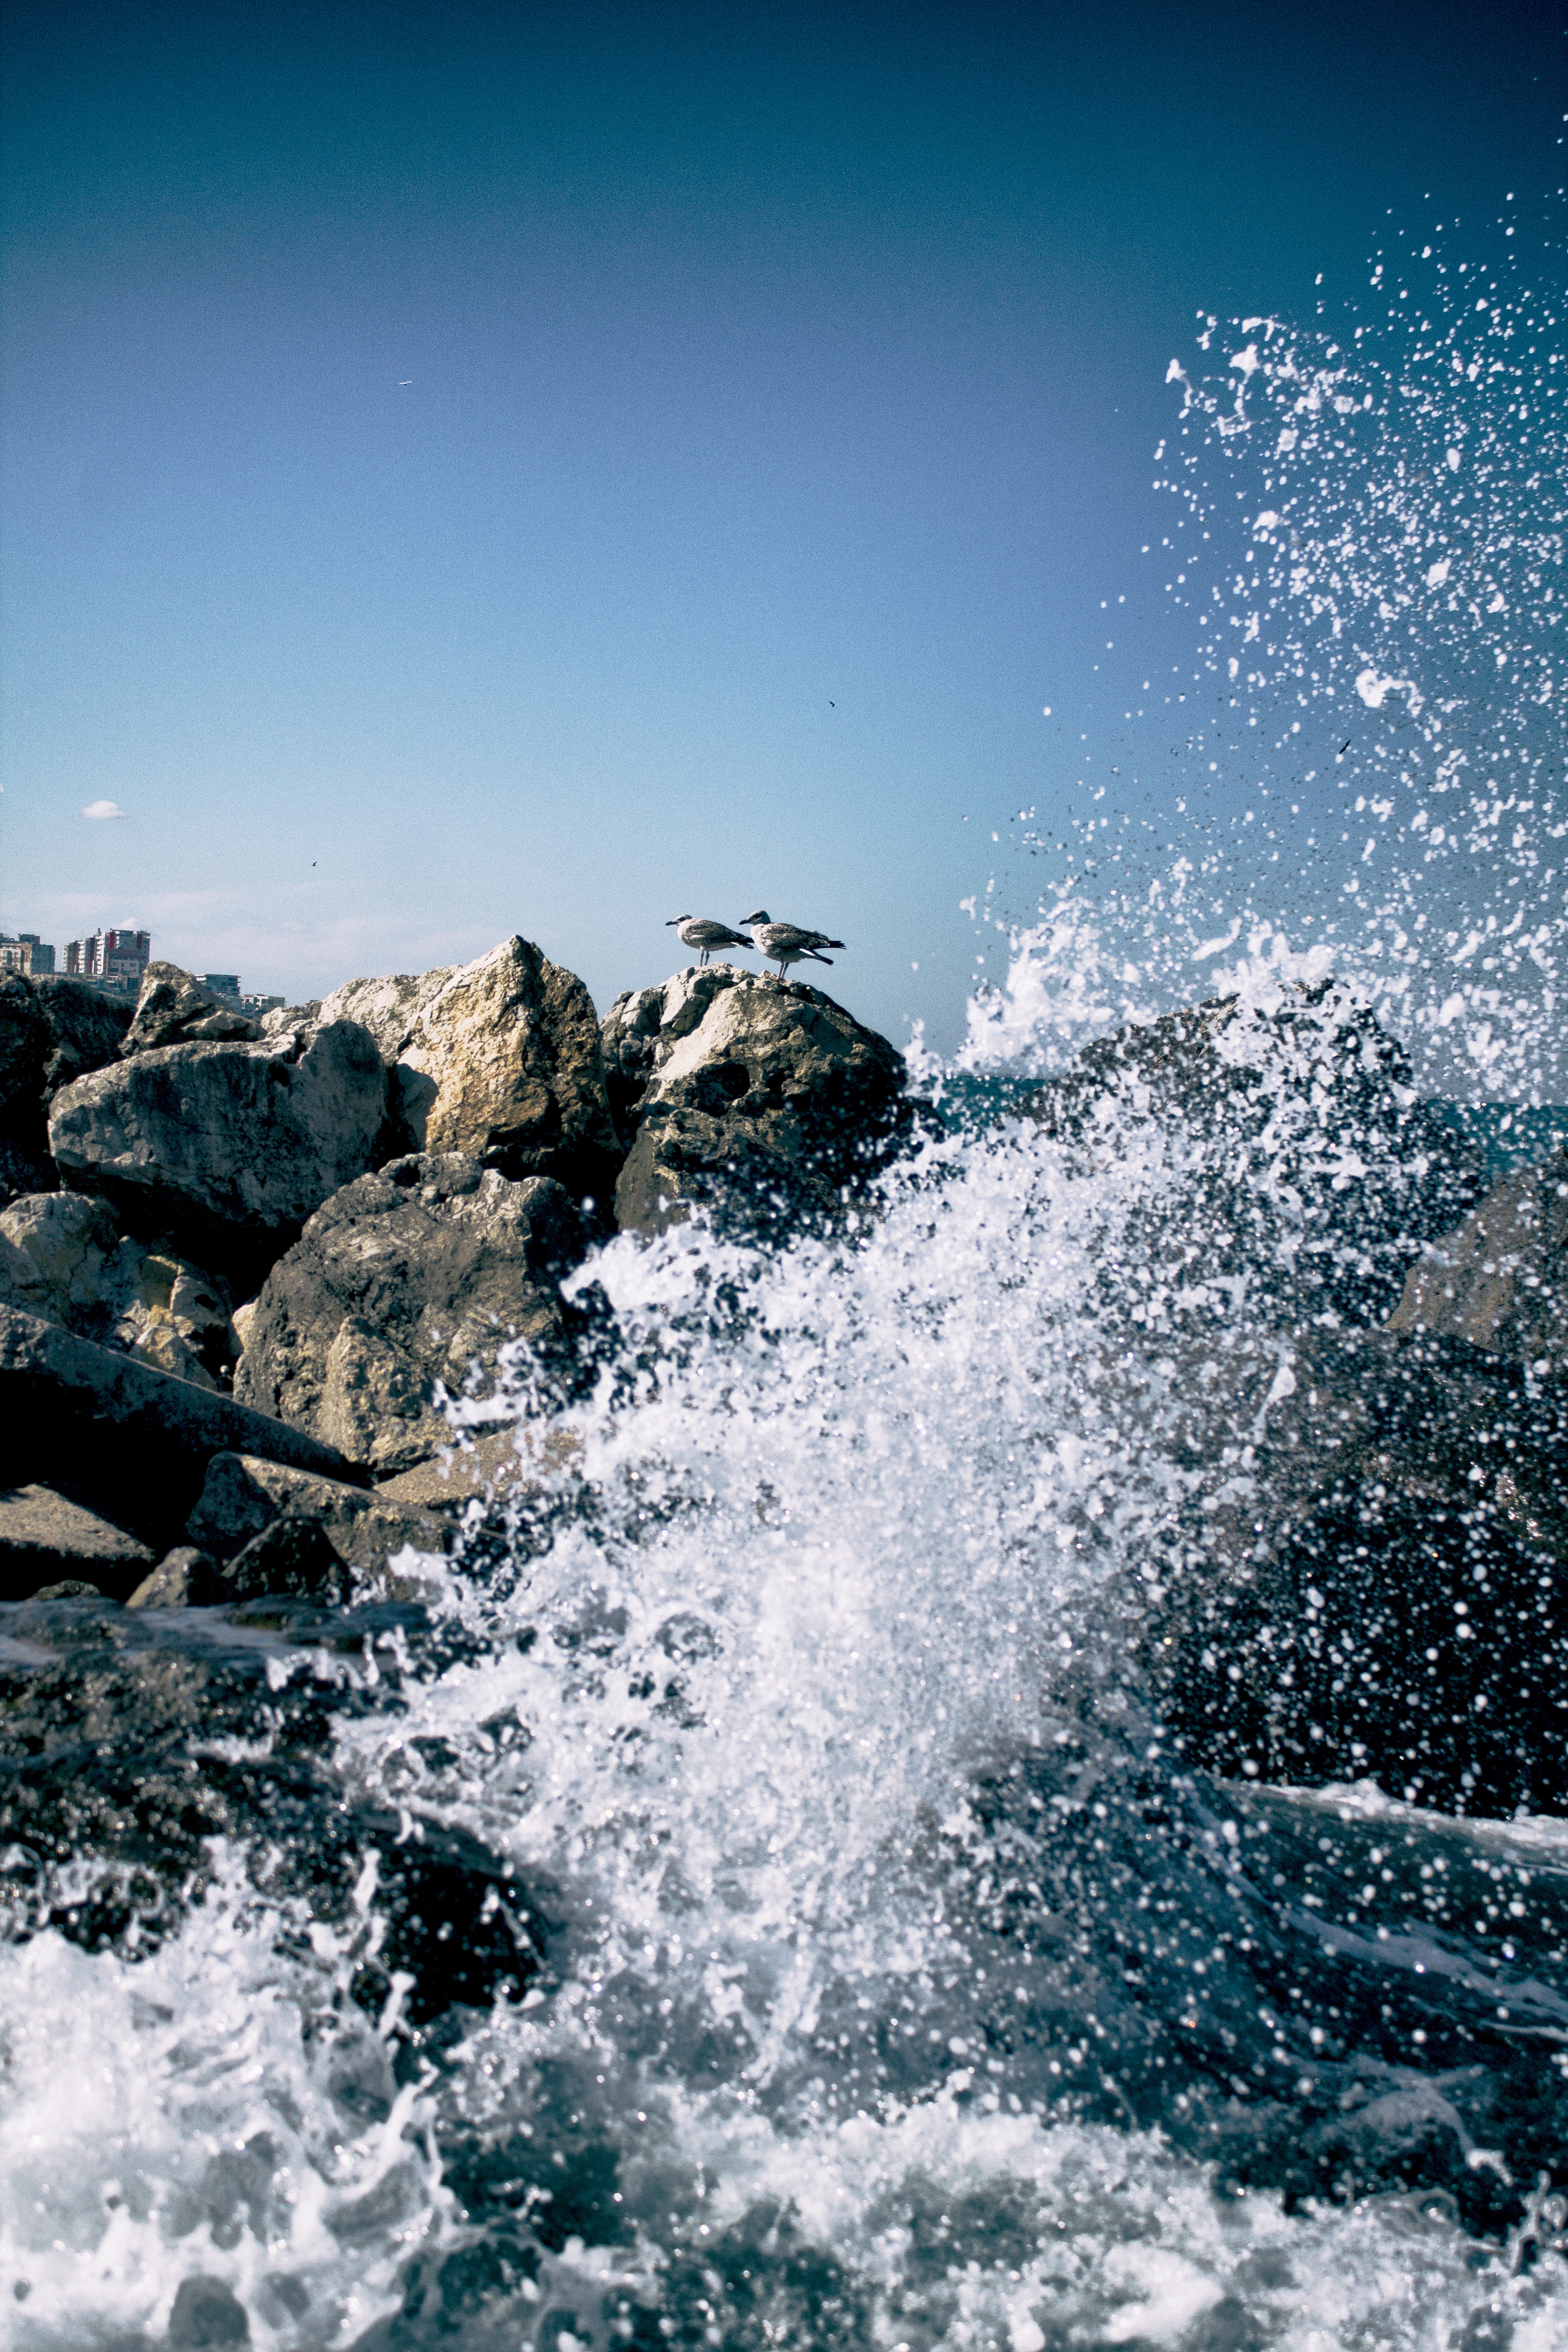
sea, coast, water, nature, rock, ocean, shore, wave, water feature, wind wave